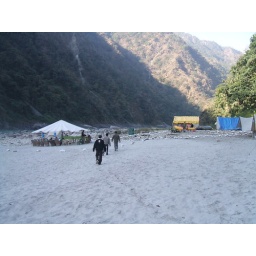
White sand beach and river rafting site near beasi